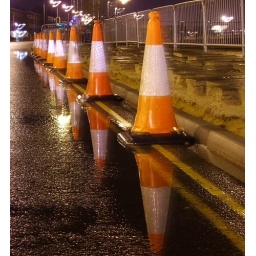
standing in the road